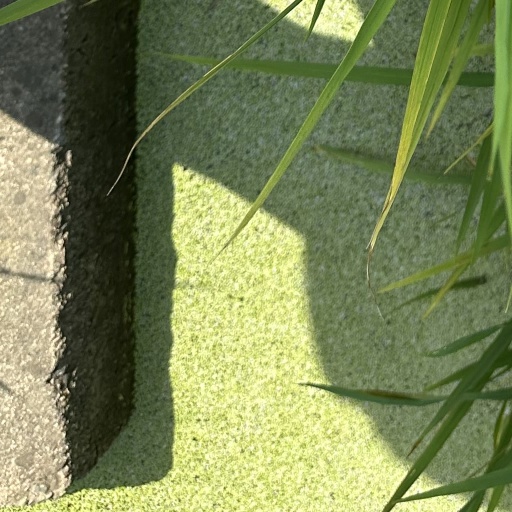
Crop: rice